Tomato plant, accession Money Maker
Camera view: bottom (45 deg); turntable rotation: 0 degrees
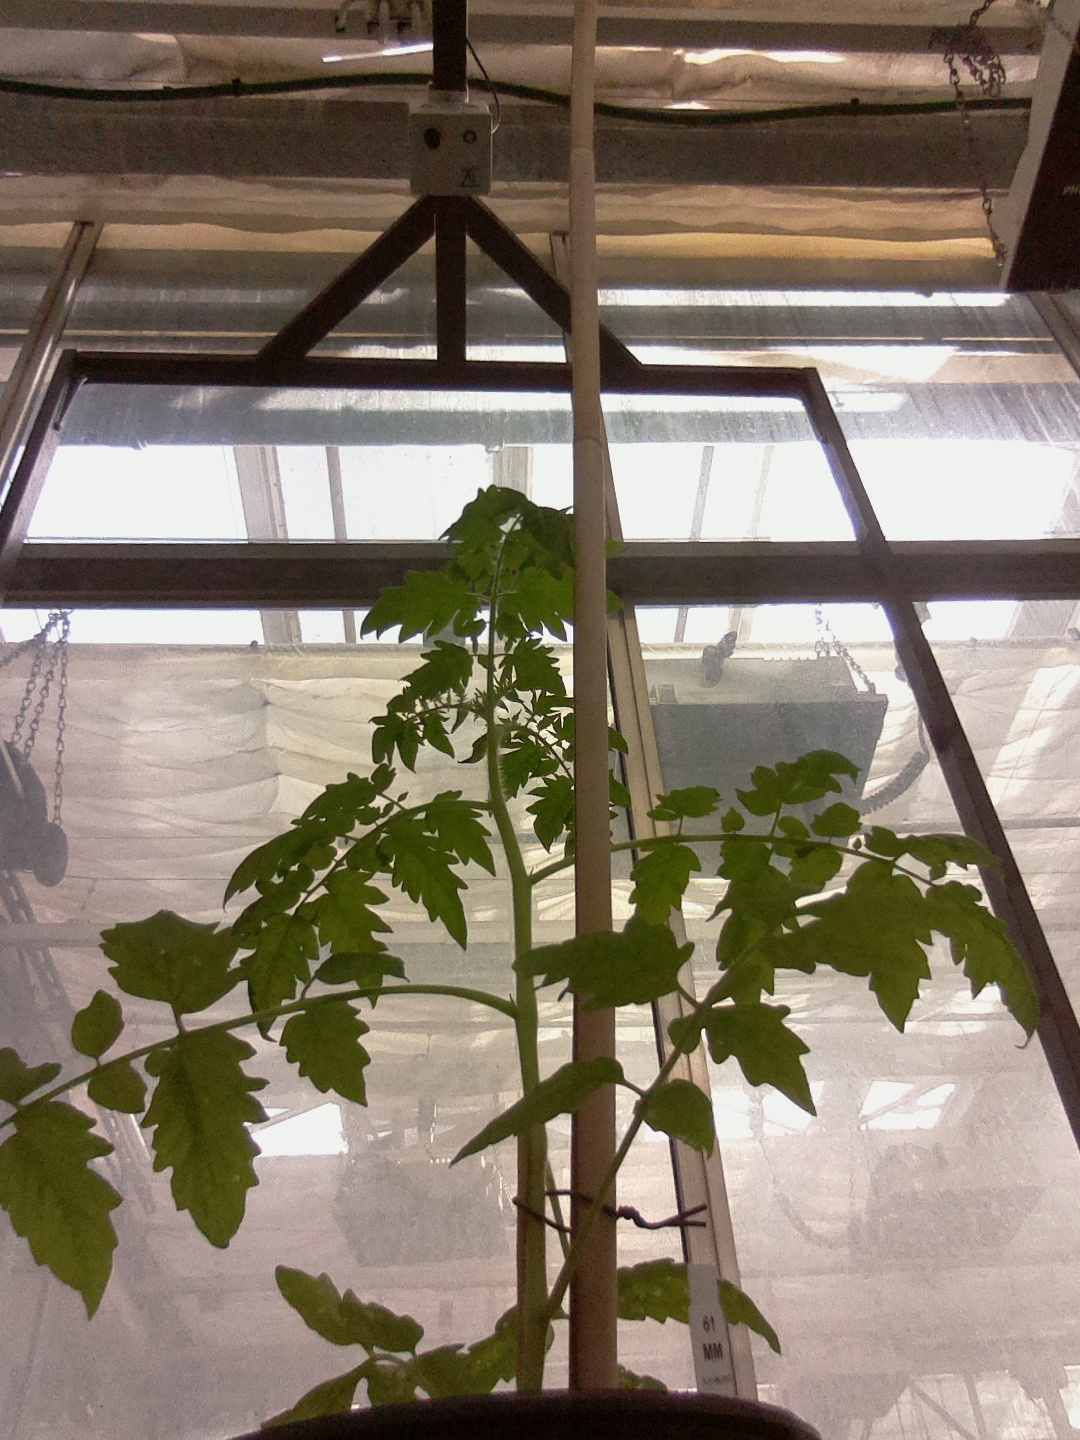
BBCH growth stage 14: 8 of true leaves visible